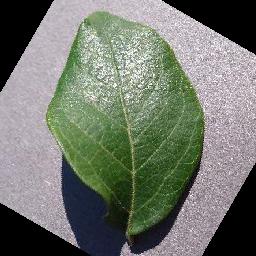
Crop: blueberry
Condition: healthy